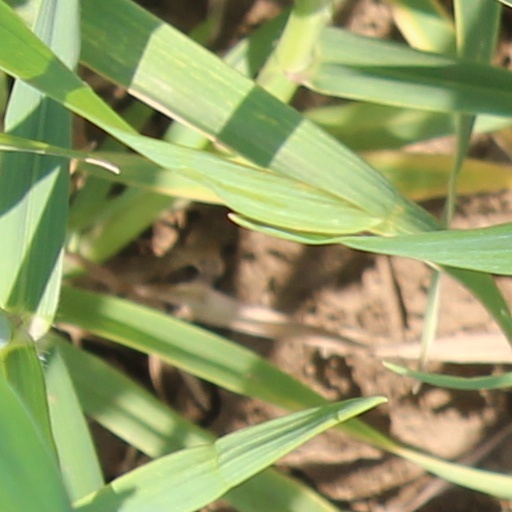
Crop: wheat